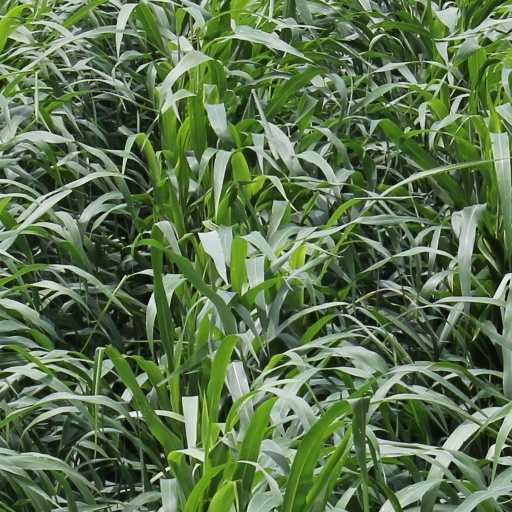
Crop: sorghum